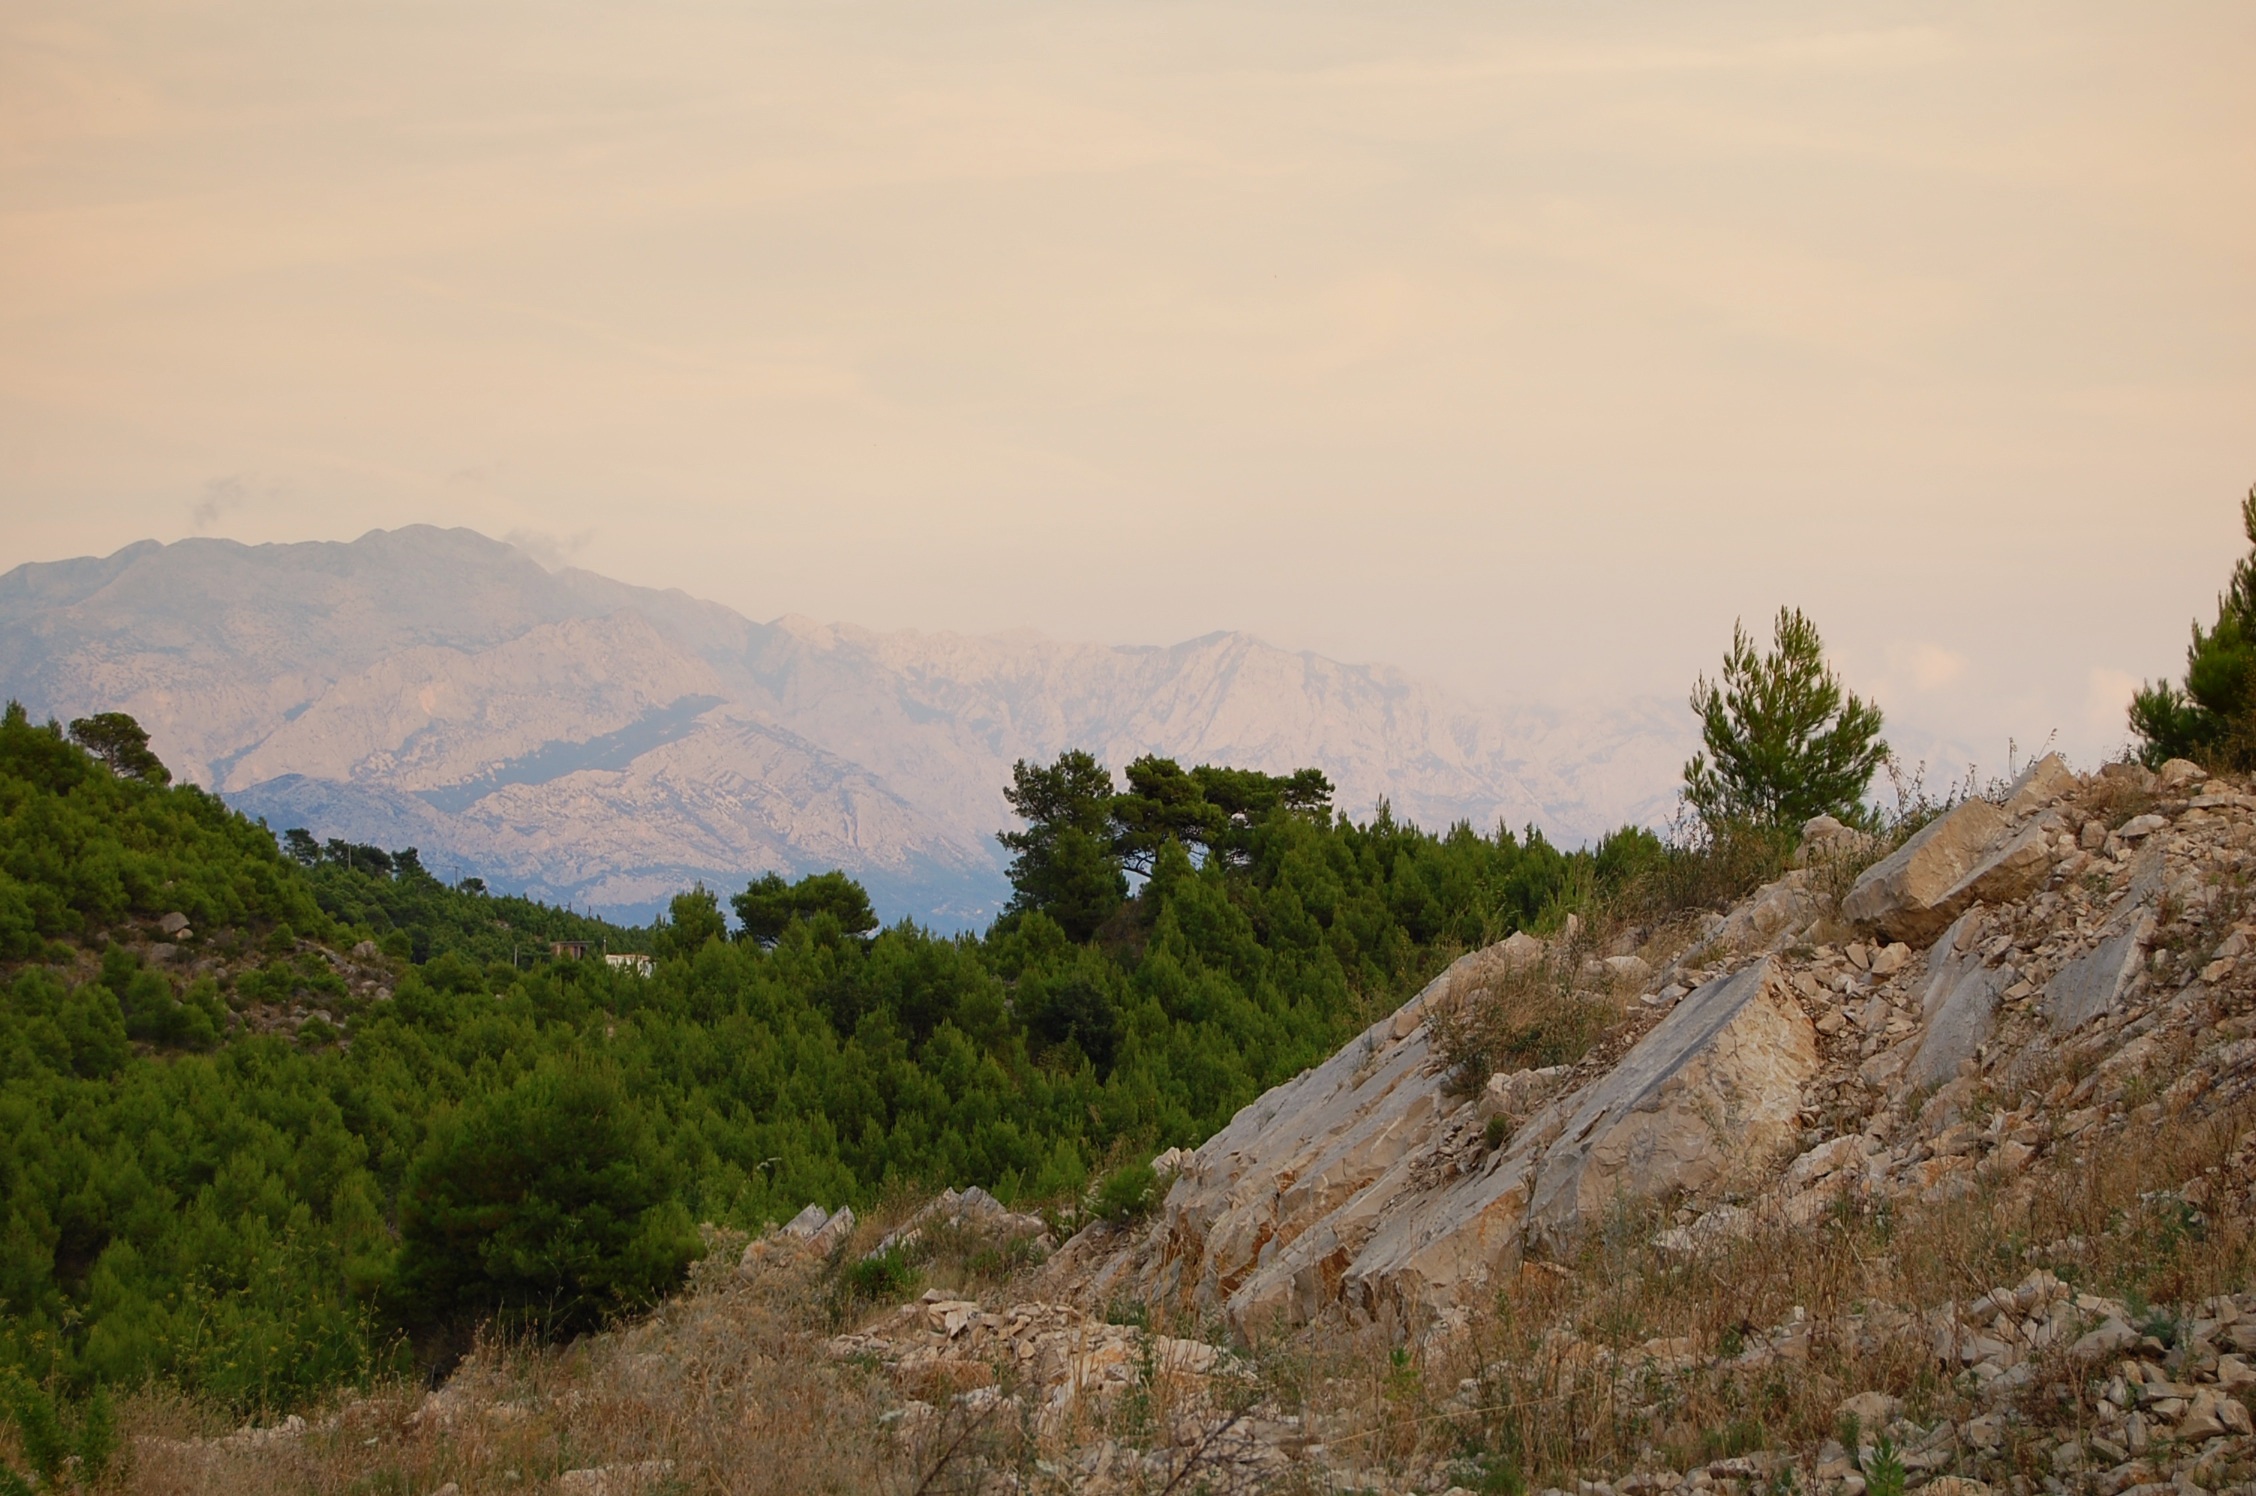
landscape, rock, wilderness, walking, mountain, hill, adventure, valley, mountain range, cliff, terrain, ridge, geology, plateau, wadi, mountainous landforms